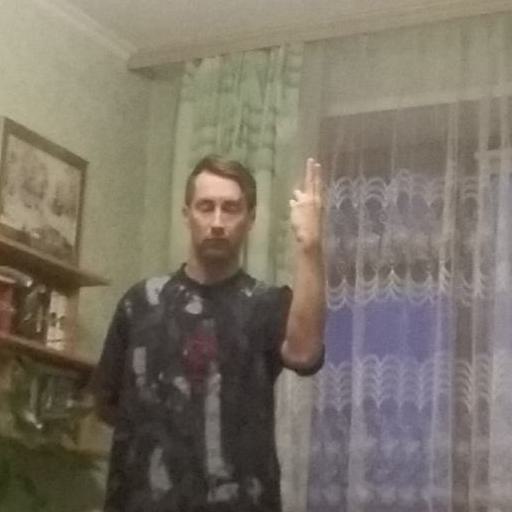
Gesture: two_up_inverted